United Kingdom weather records

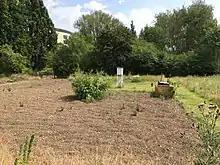
Cambridge Botanic Garden Weather Station where a temperature of was recorded in the 2019 European heat wave

The United Kingdom weather records show the most extreme weather ever recorded in the United Kingdom, such as temperature, wind speed, and rainfall records. Reliable temperature records for the whole of the United Kingdom go back to about 1880.